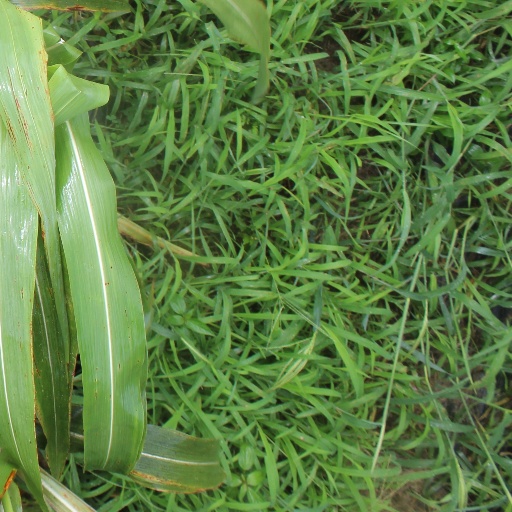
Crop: sorghum